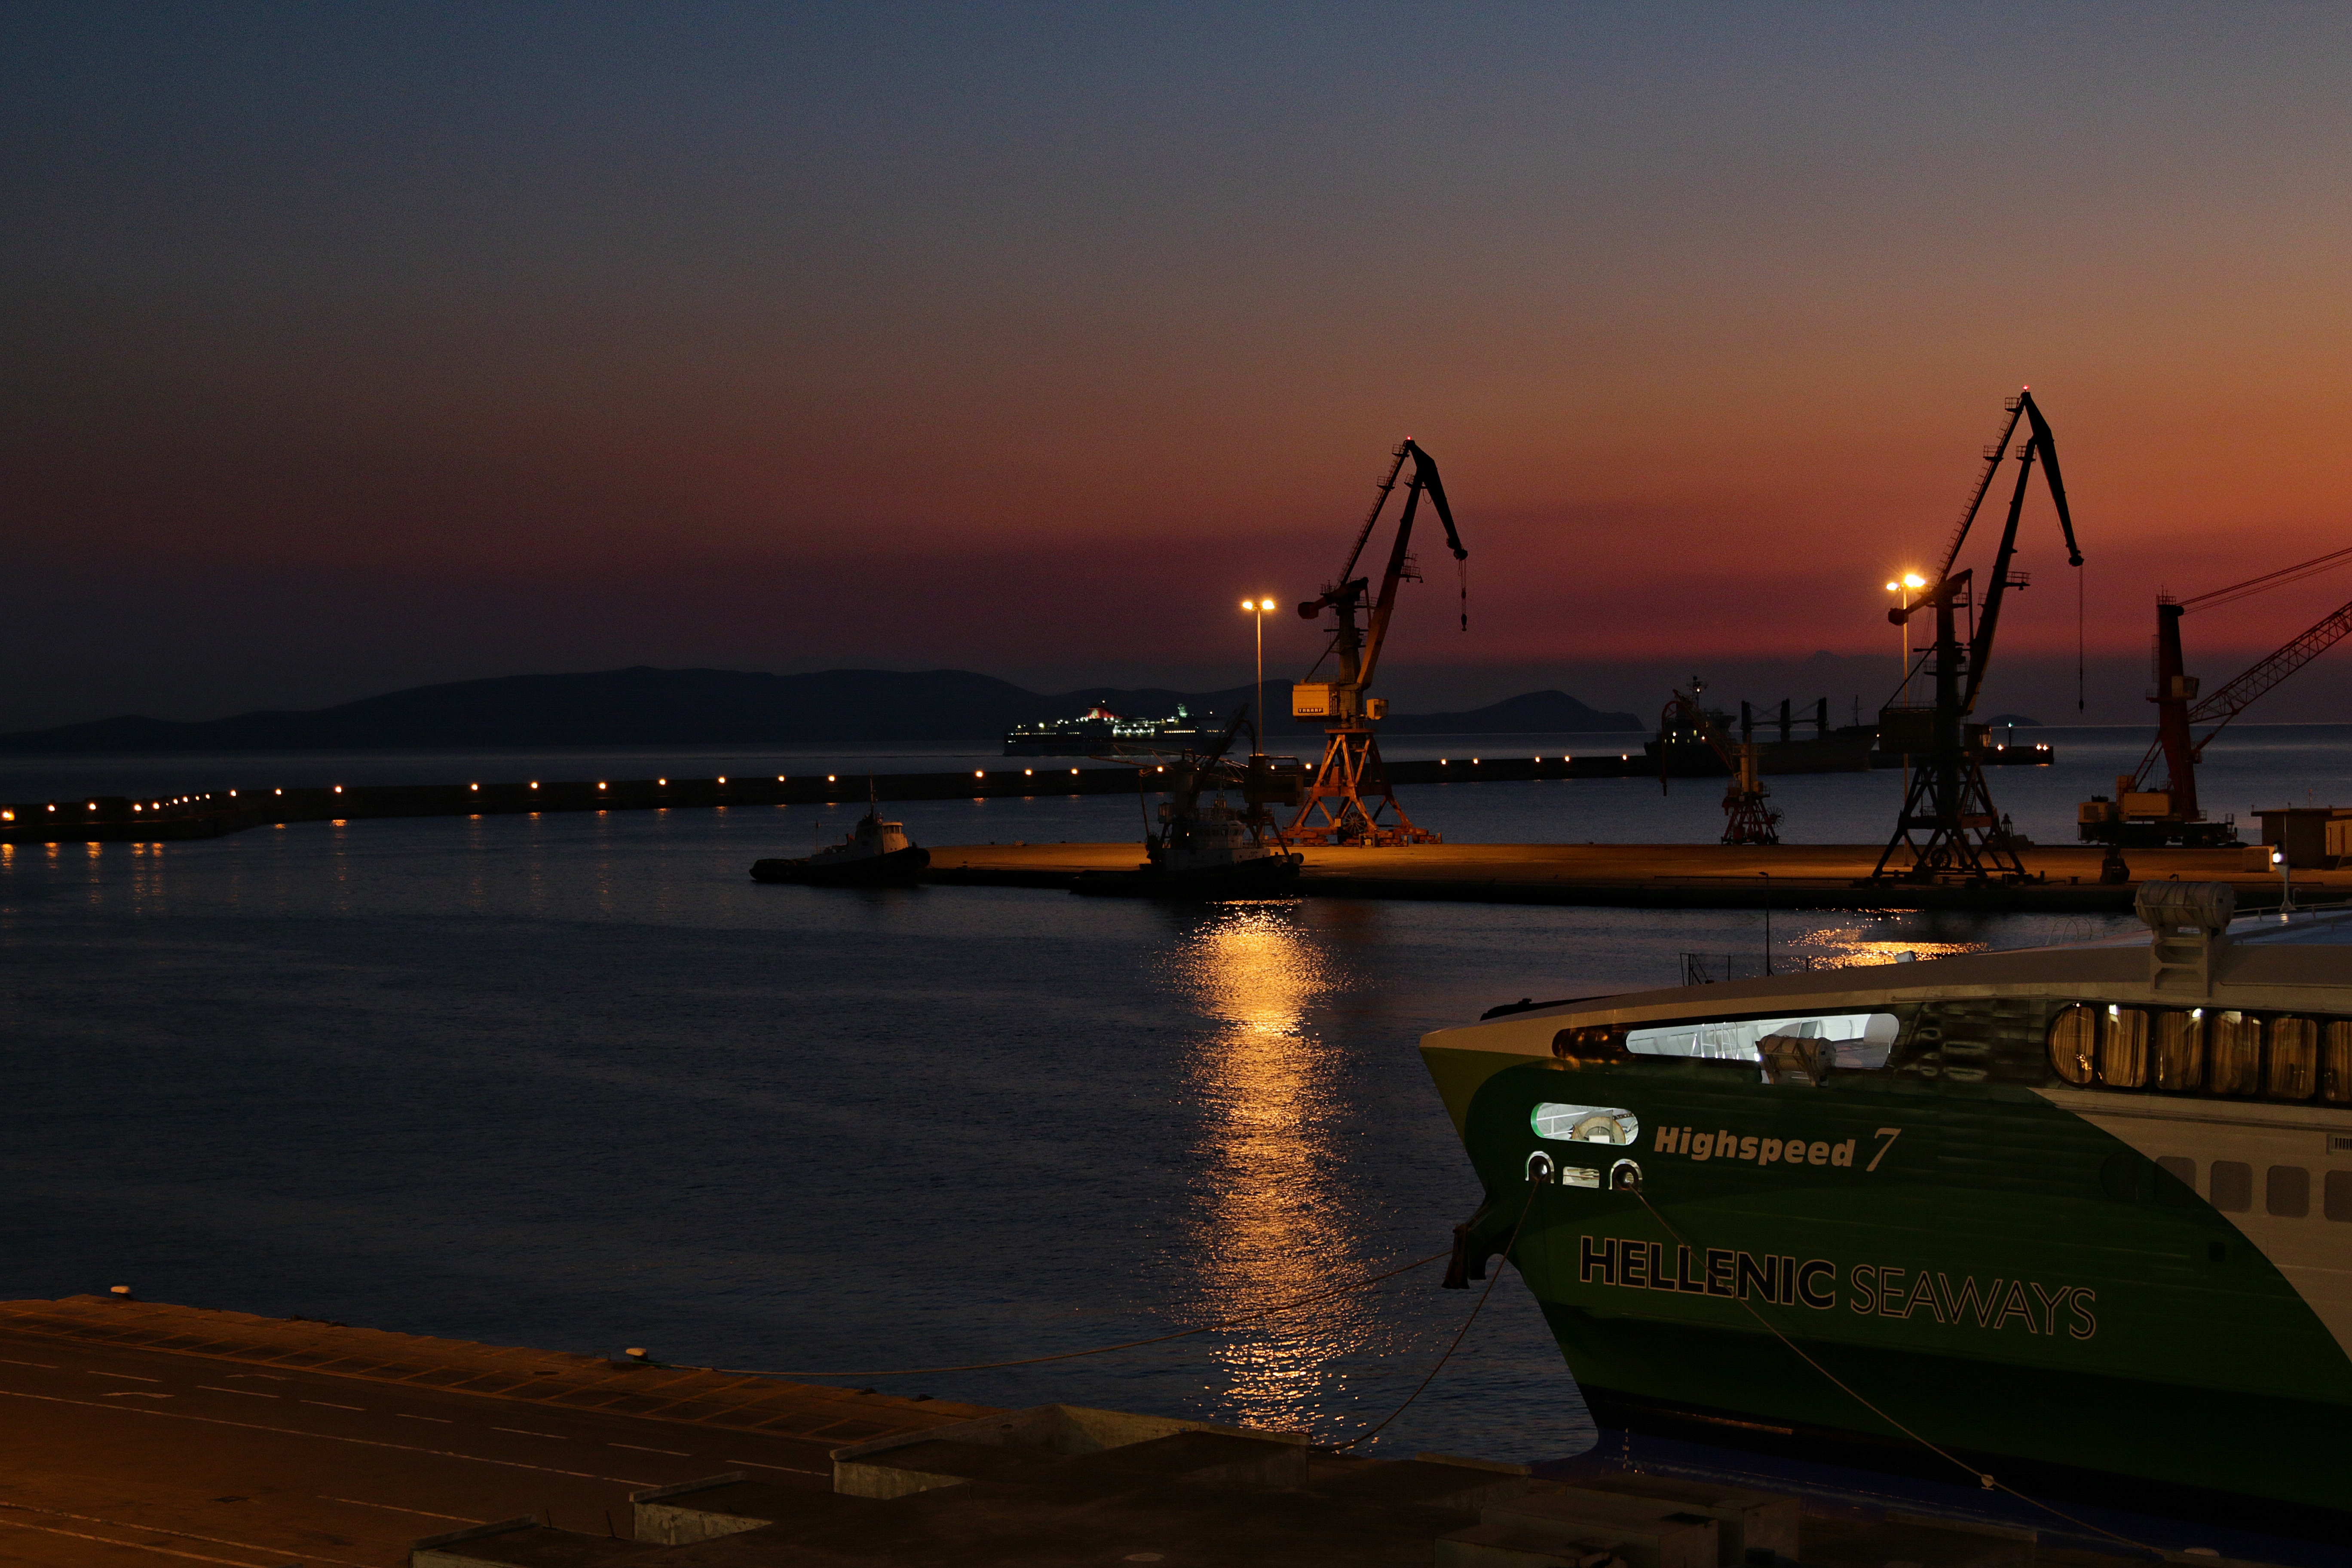
sea, coast, water, ocean, horizon, dock, sky, sunrise, sunset, night, morning, dawn, pier, dusk, evening, lantern, reflection, mediterranean, vehicle, holiday, bay, harbor, marina, port, greece, cranes, sea view, abendstimmung, crete, hellas, island of crete, heraklion